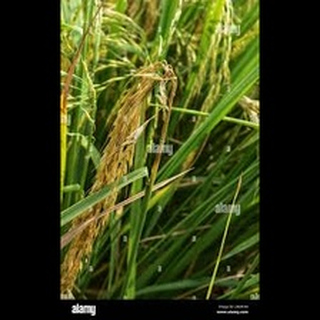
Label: wheat_blast